Space Shuttle retirement

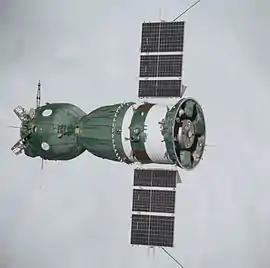
NASA's first direct action with the Soyuz was in 1975, as part of the Apollo-Soyuz Test Project ("pictured"). As the ISS lifeboat spacecraft all participants needed to train on it in the event of an emergency, if they stayed after the Shuttle left. NASA used the Soyuz concurrently with STS system as far back as 2000, and many other ISS participants have also used this spacecraft to access the space station

Following the Space Shuttle "Columbia" disaster, in early 2003 President George W. Bush, announced his Vision for Space Exploration which called for the completion of the American portion of the International Space Station by 2010 (due to delays this would not happen until 2011), the retirement of the Space Shuttle fleet following its completion, to return to the Moon by 2020 and one day to Mars. A new vehicle would need to be developed, it eventually was named the Orion spacecraft, a six-person variant would have serviced the ISS and a four-person variant would have traveled to the Moon. The Ares I would have launched Orion, and the Ares V heavy-lift vehicle (HLV) would have launched all other hardware. The Altair lunar lander would have landed crew and cargo onto the Moon. The Constellation program experienced many cost overruns and schedule delays, and was openly criticized by the subsequent U.S. President, Barack Obama.